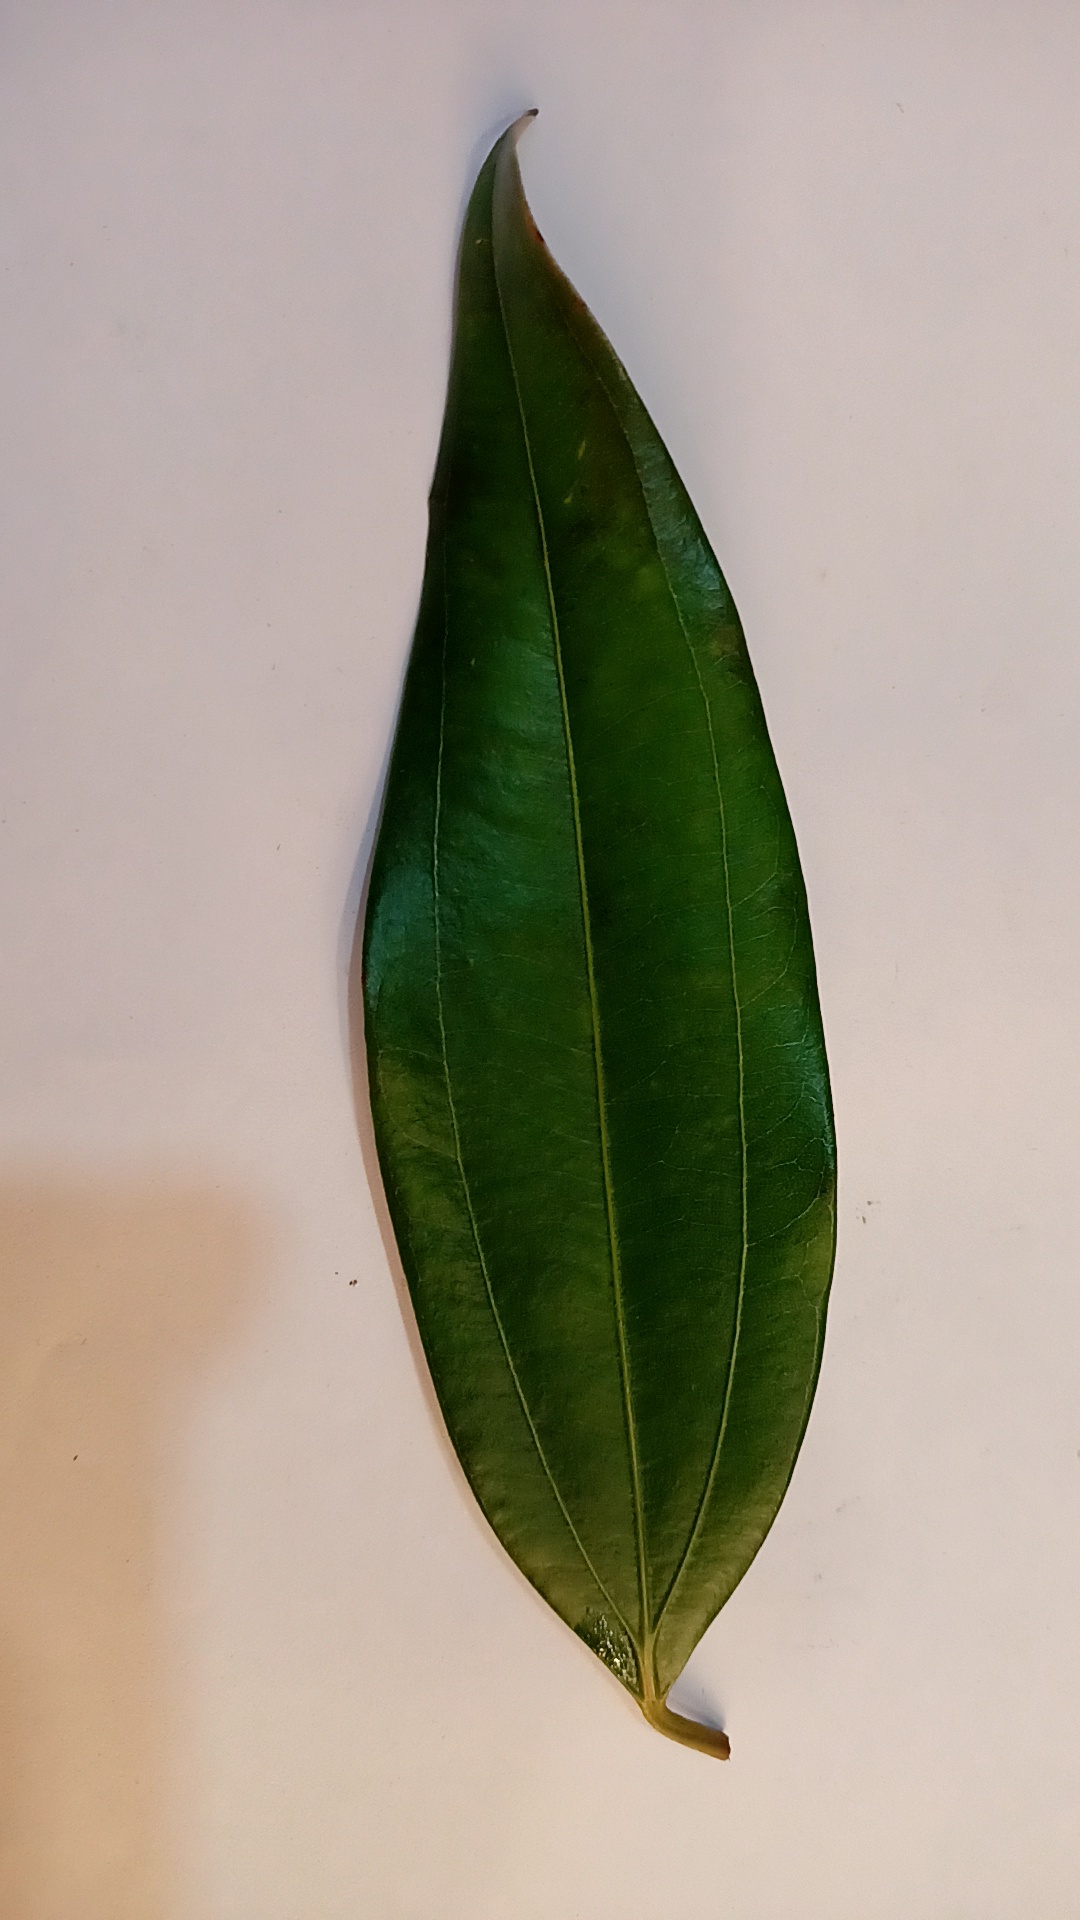
Label: Healthy